Symphony No. 9 (Beethoven)

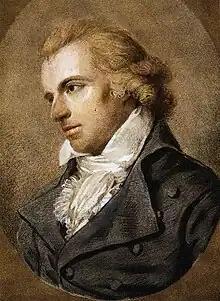
Portrait of Friedrich Schiller by Ludovike Simanowiz (1794)

The text is largely taken from Friedrich Schiller's "Ode to Joy", with a few additional introductory words written specifically by Beethoven (shown in italics). The text, without repeats, is shown below, with a translation into English. The score includes many repeats.